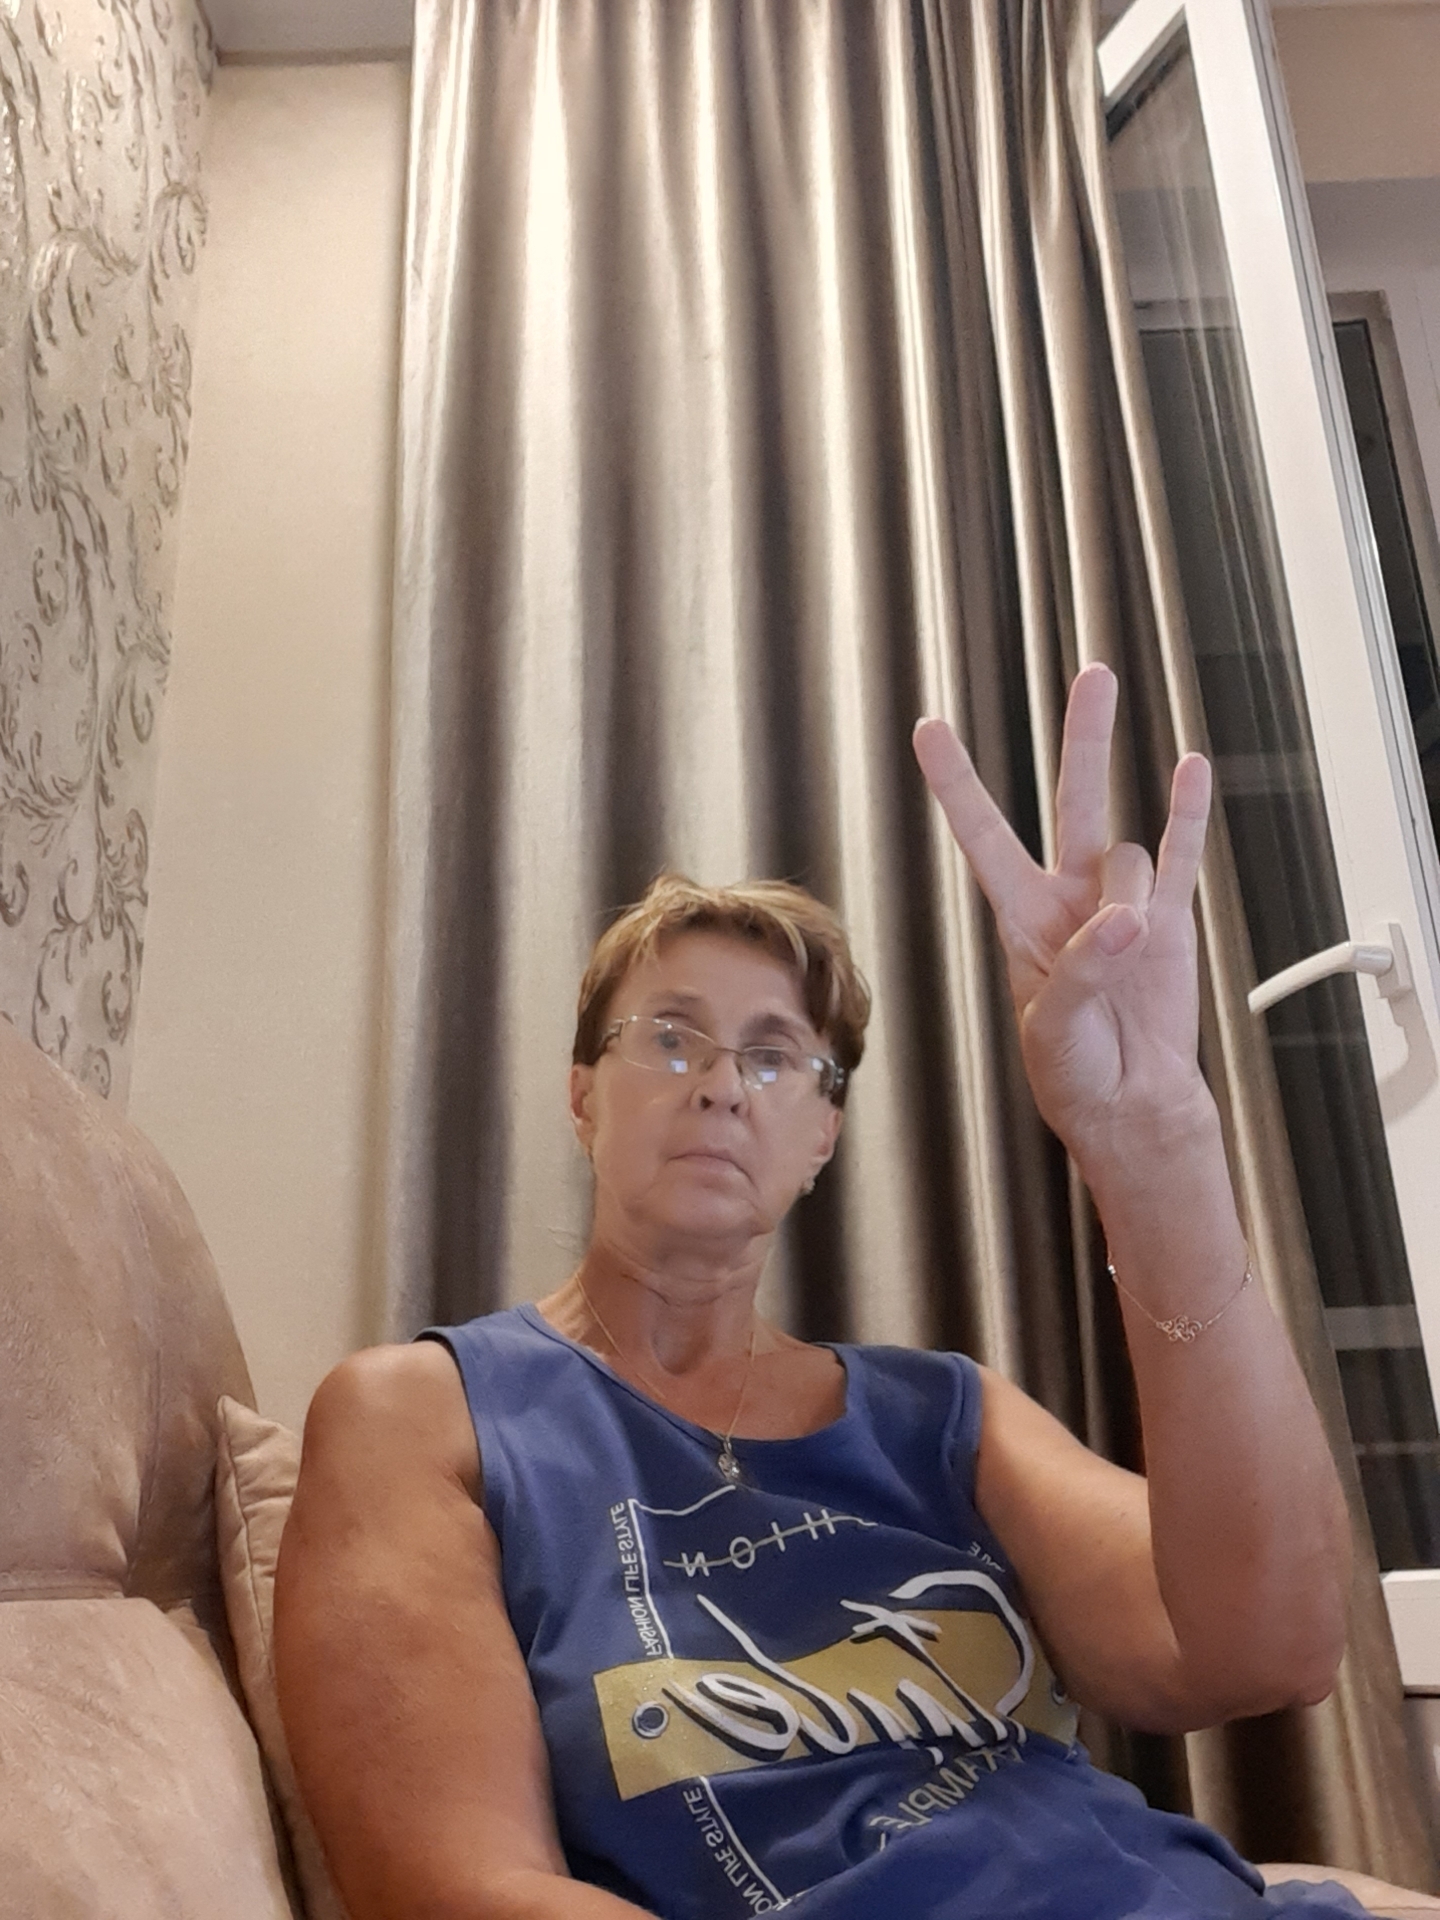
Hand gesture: three3